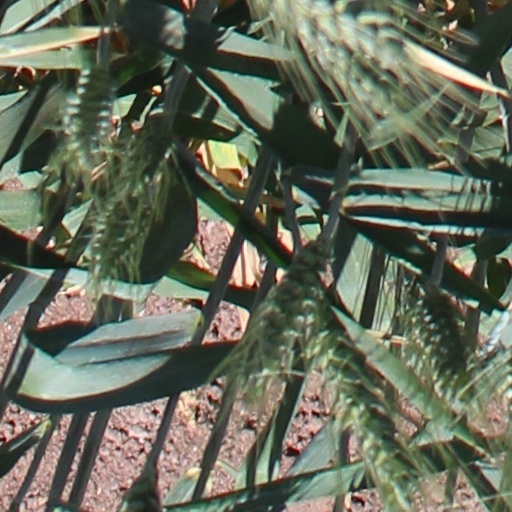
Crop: wheat